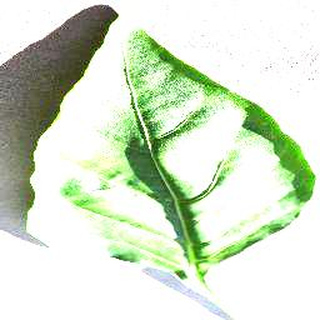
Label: healthy_bell_pepper